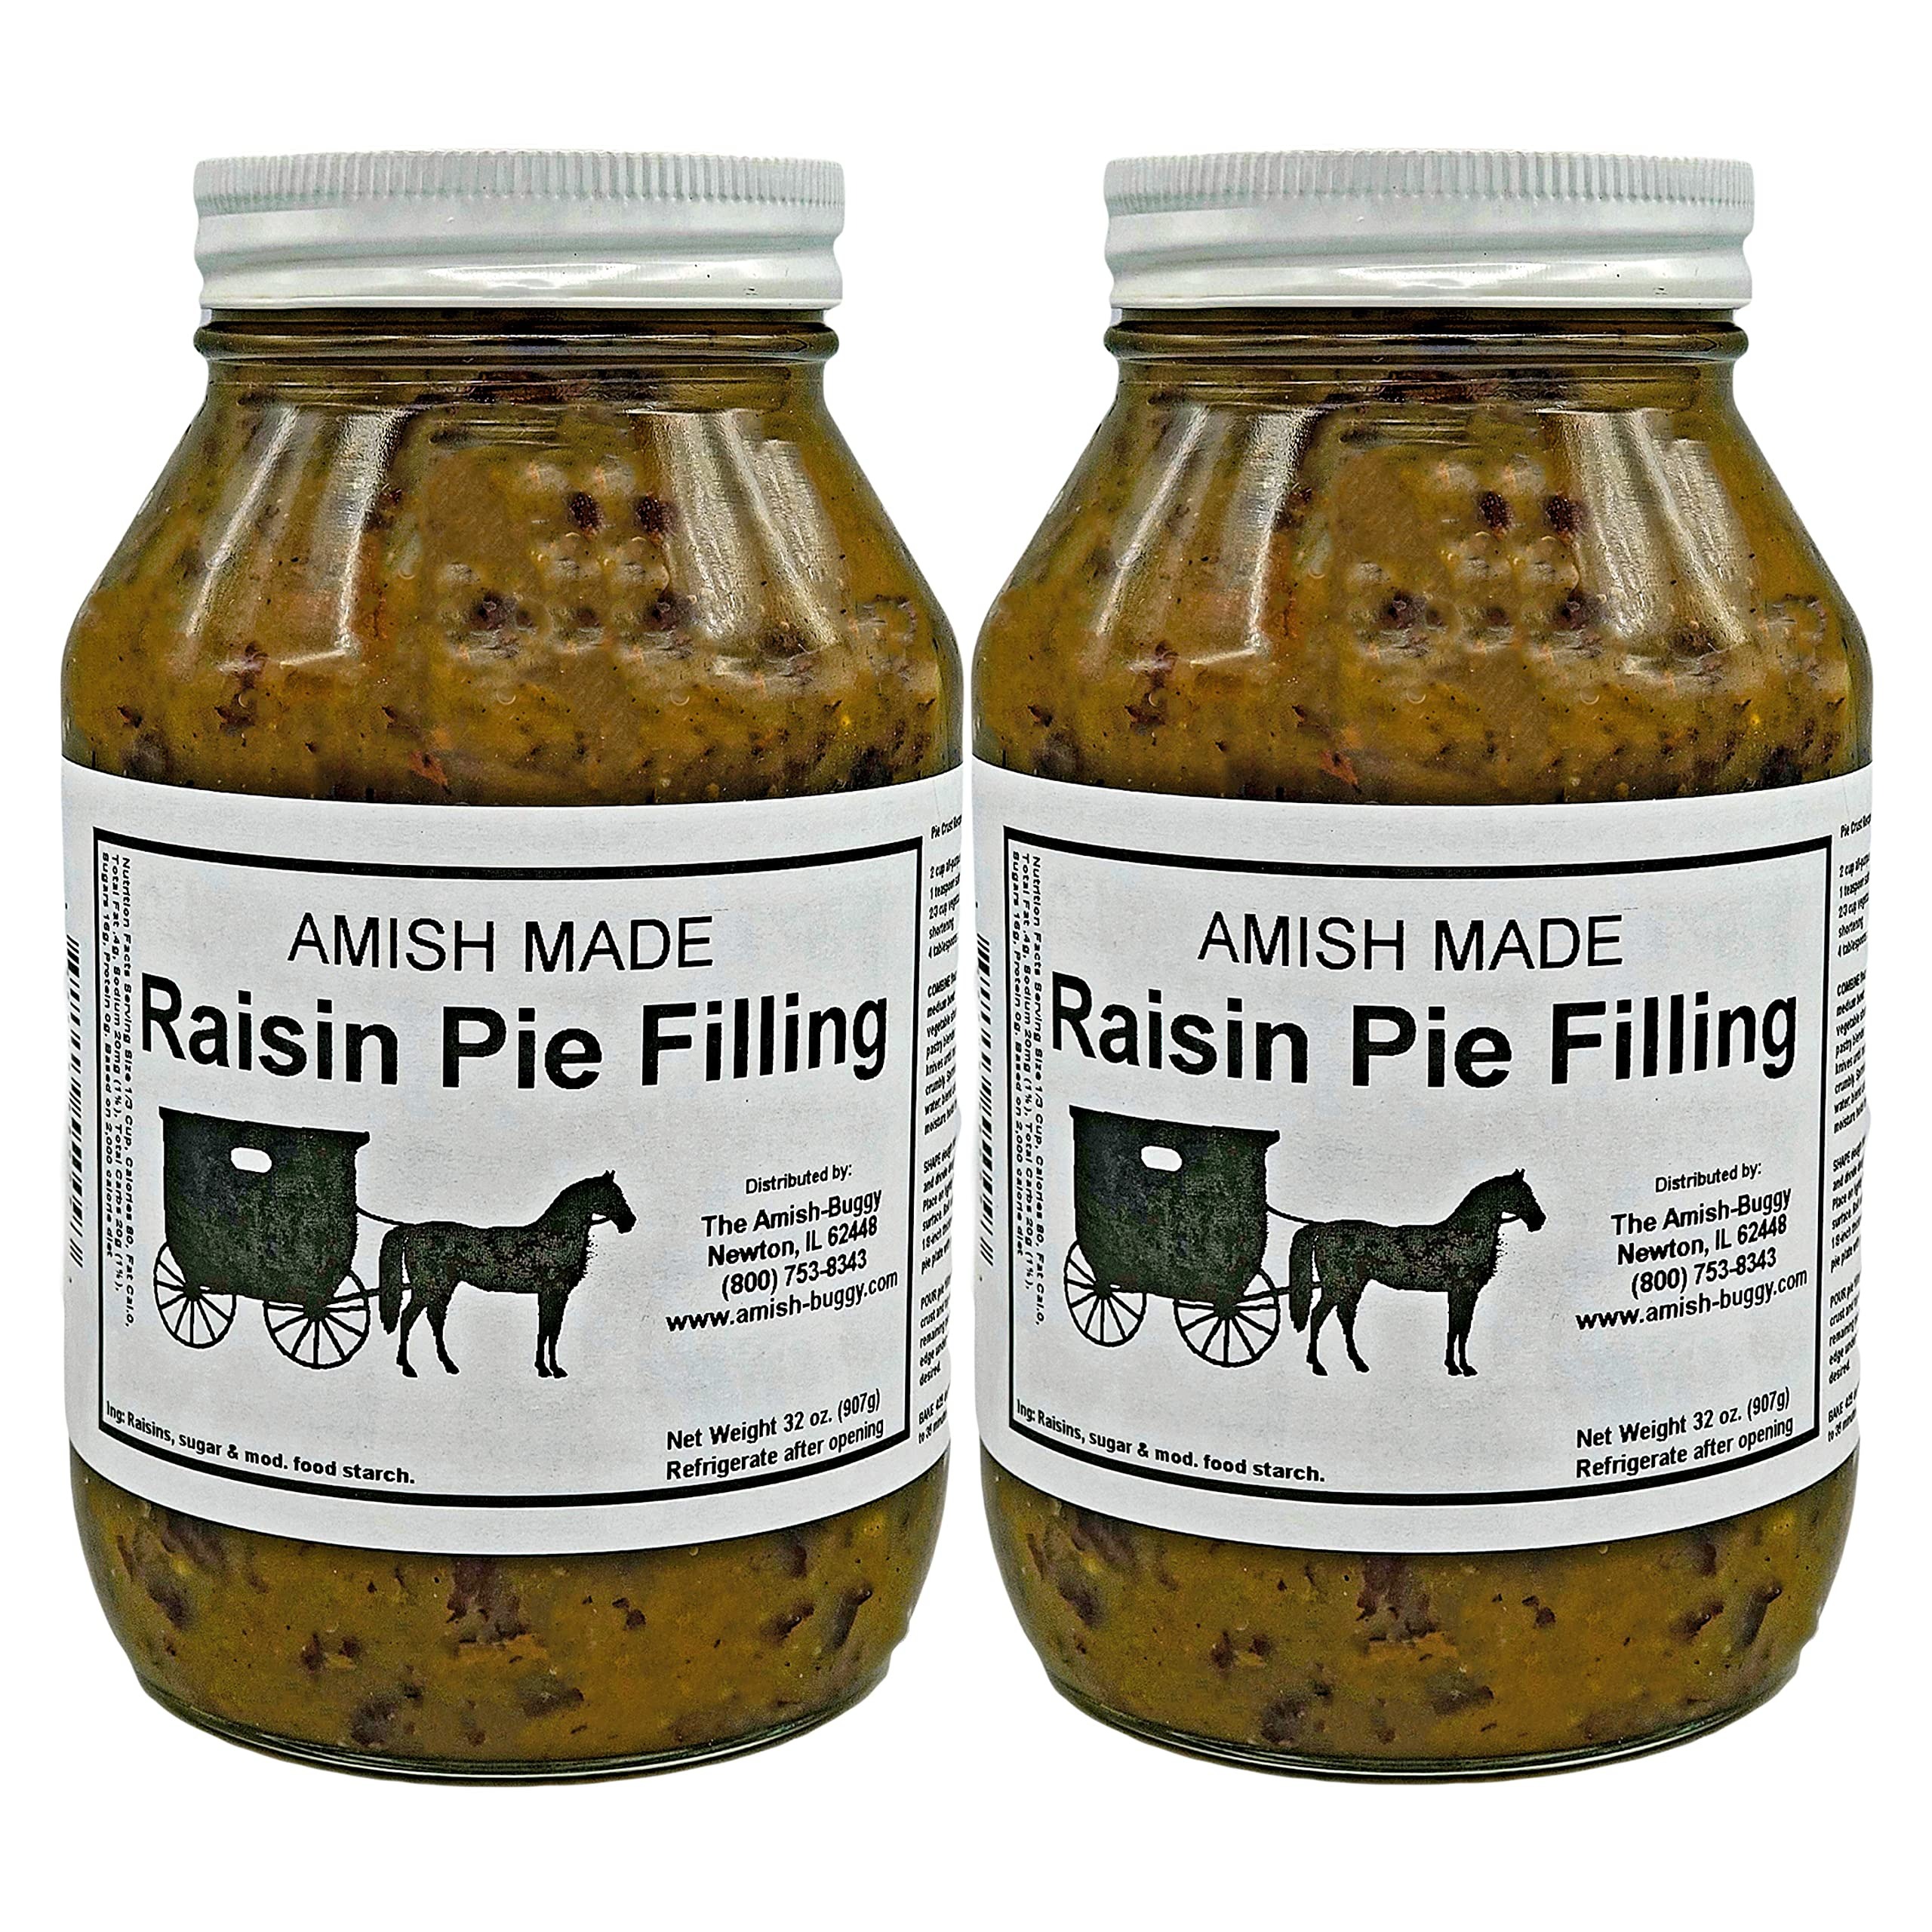
Item Name: Amish Pie Filling - TWO 32 Oz Jars (Raisin)
Bullet Point 1: Arndts Fudgery Amish Pie Filling and Topping - a delightful addition to your baking adventures! With a rich history spanning over a century, this family-owned and operated brand has been crafting mouthwatering treats since 1913.
Bullet Point 2: Imagine the aroma of a freshly baked pie wafting through your kitchen - it's simply irresistible! Now, with Arndts Fudgery Amish Pie Filling and Topping, you can effortlessly create delectable pies that taste just like they were made from scratch.
Bullet Point 3: What sets this pie filling apart is its commitment to using only the finest ingredients. Packed with real fruit and bursting with flavor, this filling is free from corn syrup and artificial coloring. You can trust that each jar is filled with pure goodness, ensuring a wholesome and natural taste for your pies.
Bullet Point 4: Preparing a pie has never been easier - simply open a jar of Arndts Fudgery Amish Pie Filling and Topping, pour it into your pie crust, and let the oven work its magic. No need to spend hours peeling and slicing fruits or worrying about artificial additives. This convenient option saves you time and effort, while still delivering a homemade taste that will impress your family and friends.
Bullet Point 5: Preparing a pie has never been easier - simply open a jar of Arndts Fudgery Amish Pie Filling and Topping, With a variety of delicious flavors to choose from (each sold separately), you can explore a world of pie possibilities. From classic apple to luscious cherry and everything in between, there's a flavor to suit every palate. Let your creativity soar as you experiment with different combinations and create pies that will leave everyone craving for more.
Bullet Point 6: Packaged in a sturdy glass jar, each containing a generous 32 ounces of filling, Arndts Fudgery Amish Pie Filling and Topping ensures you have plenty to go around. Proudly made in the USA, this product upholds the highest standards of quality and taste.
Bullet Point 7: So why settle for anything less than perfection? Elevate your baking game with Arndts Fudgery Amish Pie Filling and Topping - the epitome of homemade goodness. Indulge in the rich flavors, the absence of corn syrup and artificial coloring, and the convenience of a ready-to-use filling. Get ready to create pies that will have everyone coming back for seconds. Try it today and experience the true essence of Amish tradition.
Product Description: Amish Pie Filling and Topping. All natural and made in small batches.
Value: 32.0
Unit: Ounce

Price: 41.99